Martin Kyerematen

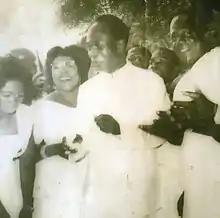
Kyerematen (right) with Kwame Nkrumah, Prime Minister and President of Ghana (left)

Martin Kyerematen was a Ghanaian politician in the first republic. He became the member of parliament (MP) for the Agona Kwabre constituency in 1961 when the then-MP for the constituency, Victor Owusu, was detained for allegedly plotting a coup to overthrow the then incumbent Nkrumah government. He served in this capacity until 1965 when he became the member of parliament for the Agona constituency. He represented the constituency in parliament from 1965 to 1966.